Alex Lynn

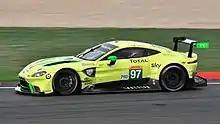
Lynn racing in the 2018 6 Hours of Silverstone.

In August 2016, Lynn was confirmed as one of four drivers partaking in Jaguar's pre-season test at Donington Park. Lynn landed the role of reserve driver for DS Virgin Racing in January 2017, and made his racing debut in July at the New York ePrix, in place of José María López due to the latter's WEC commitments. He qualified on pole in his first race, but retired from both the New York races.